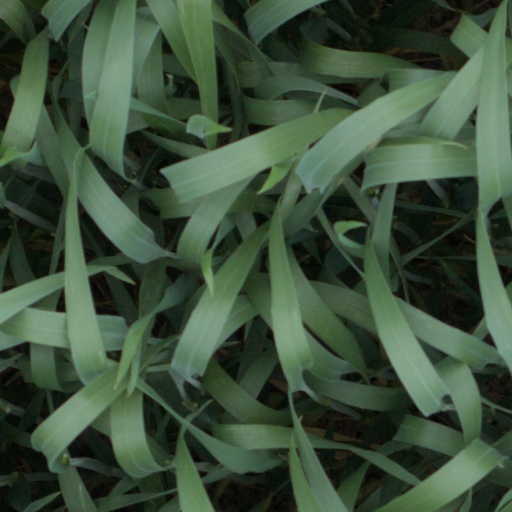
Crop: wheat